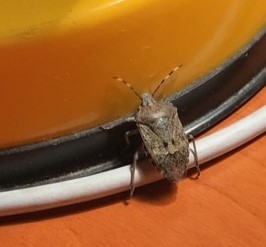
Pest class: stink_bug